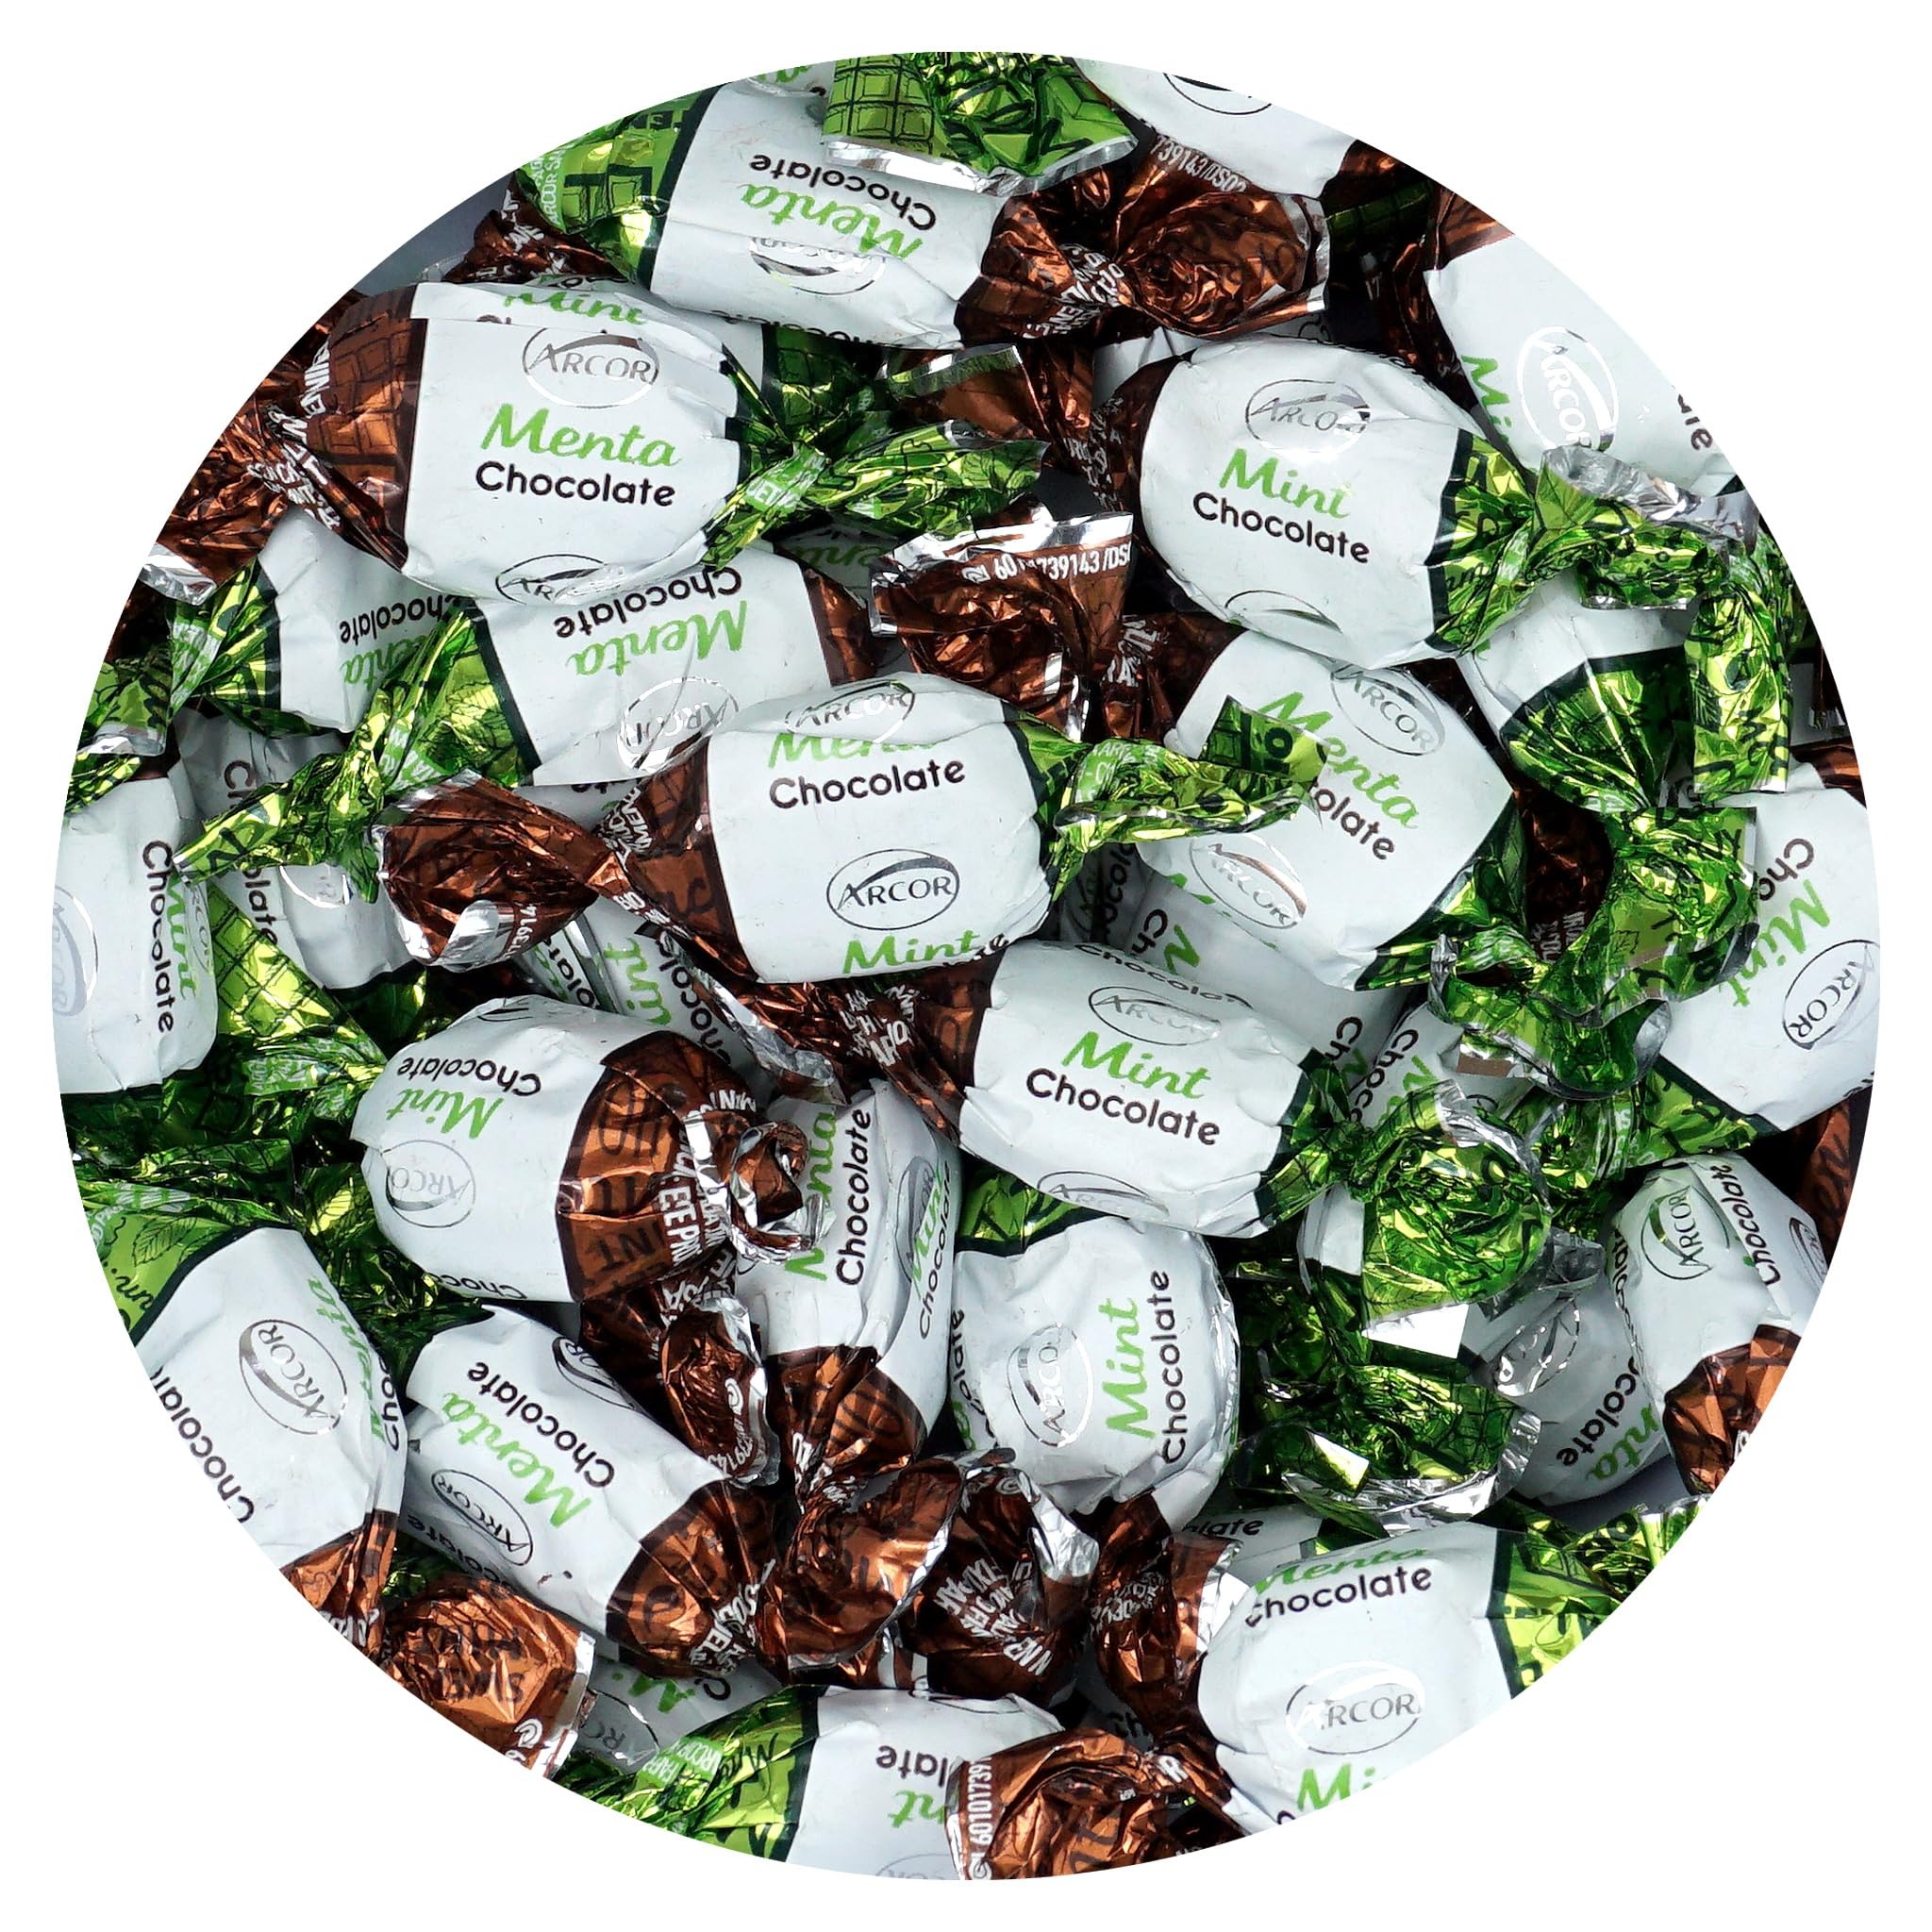
Item Name: Chocolate Filled Mints, 1 Pound Bulk Candy (Approx. 75 pcs.), Chocolate Mint Candy, Chocolate Mints Individually Wrapped
Bullet Point 1: Enjoy this chocolate mint candy as the candy melts away, a rich chocolate core reveals itself, offering a velvety and indulgent finale. This tasty chocolate mint candy is enjoyed by everyone of all ages.
Bullet Point 2: 1 POUND OF CHOCOLATE MINTS: Approximately 75 pcs of Chocolate Filled Mints bulk candy bag
Bullet Point 3: Ideal for any occasion—whether as a refreshing after-dinner mint, a delightful treat for your candy bowl, or a sweet touch to your holiday festivities.
Bullet Point 4: Perfect for birthday parties, the office, festive holidays, and any special event in need of a sugary delight. Whether it's Stocking Stuffers for the Holidays, Easter Candy Baskets, Pinata Stuffers, Halloween treats & more! They're sure to bring joy!
Bullet Point 5: INDIVIDUALLY WRAPPED CANDY: Each of our candy in this assortment is individually wrapped, making it convenient as an on the go snack.
Bullet Point 6: Since 2003, The Hampton Popcorn & Candy Company has been delighting taste buds with a delectable assortment of popcorn and candy treats, perfect for every occasion.
Product Description: Enjoy this chocolate mint candy as the candy melts away, a rich chocolate core reveals itself, offering a velvety and indulgent finale. This tasty chocolate mint candy is enjoyed by everyone of all ages.
Value: 16.0
Unit: Ounce

Price: 9.99